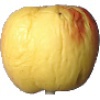
Label: red_yellow_apple